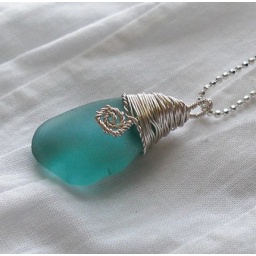
Rare turquoise seaglass, wire wrapped in my signature scroll with sterling silver wire. On a sterling silver ball chain. Sold!